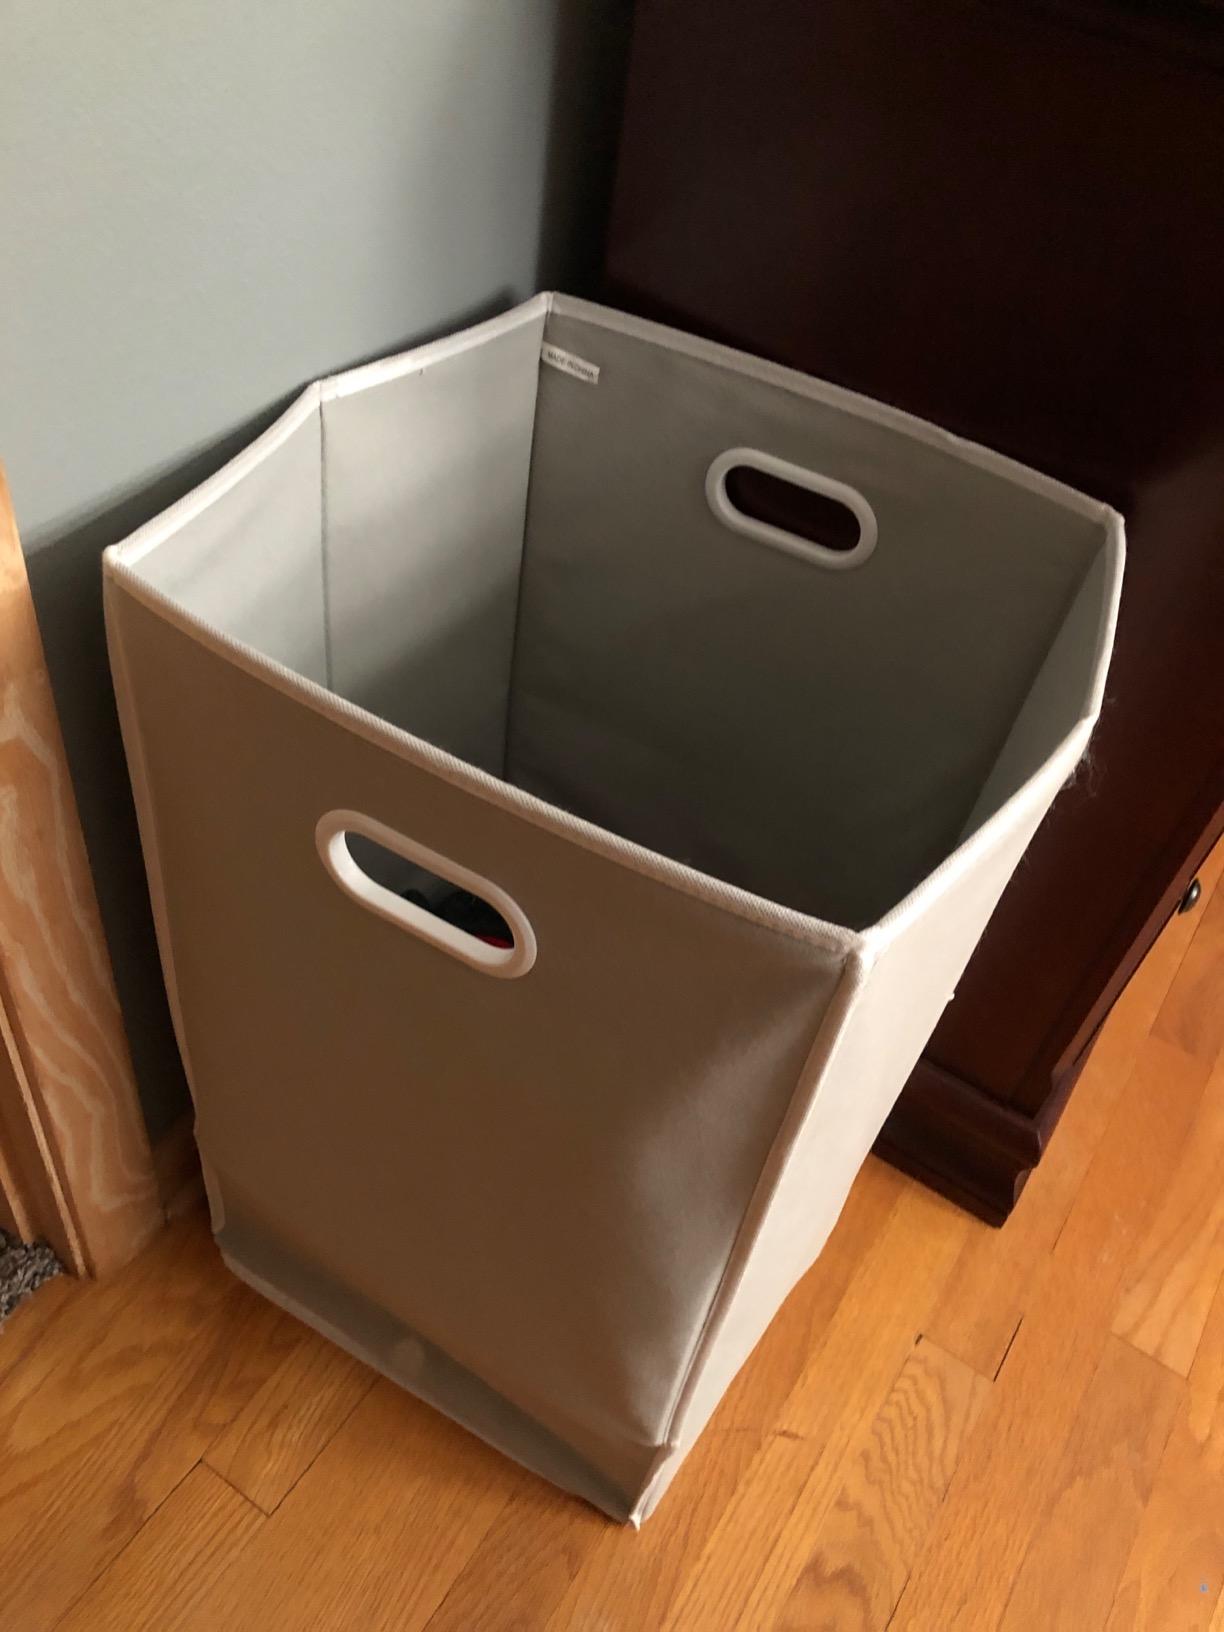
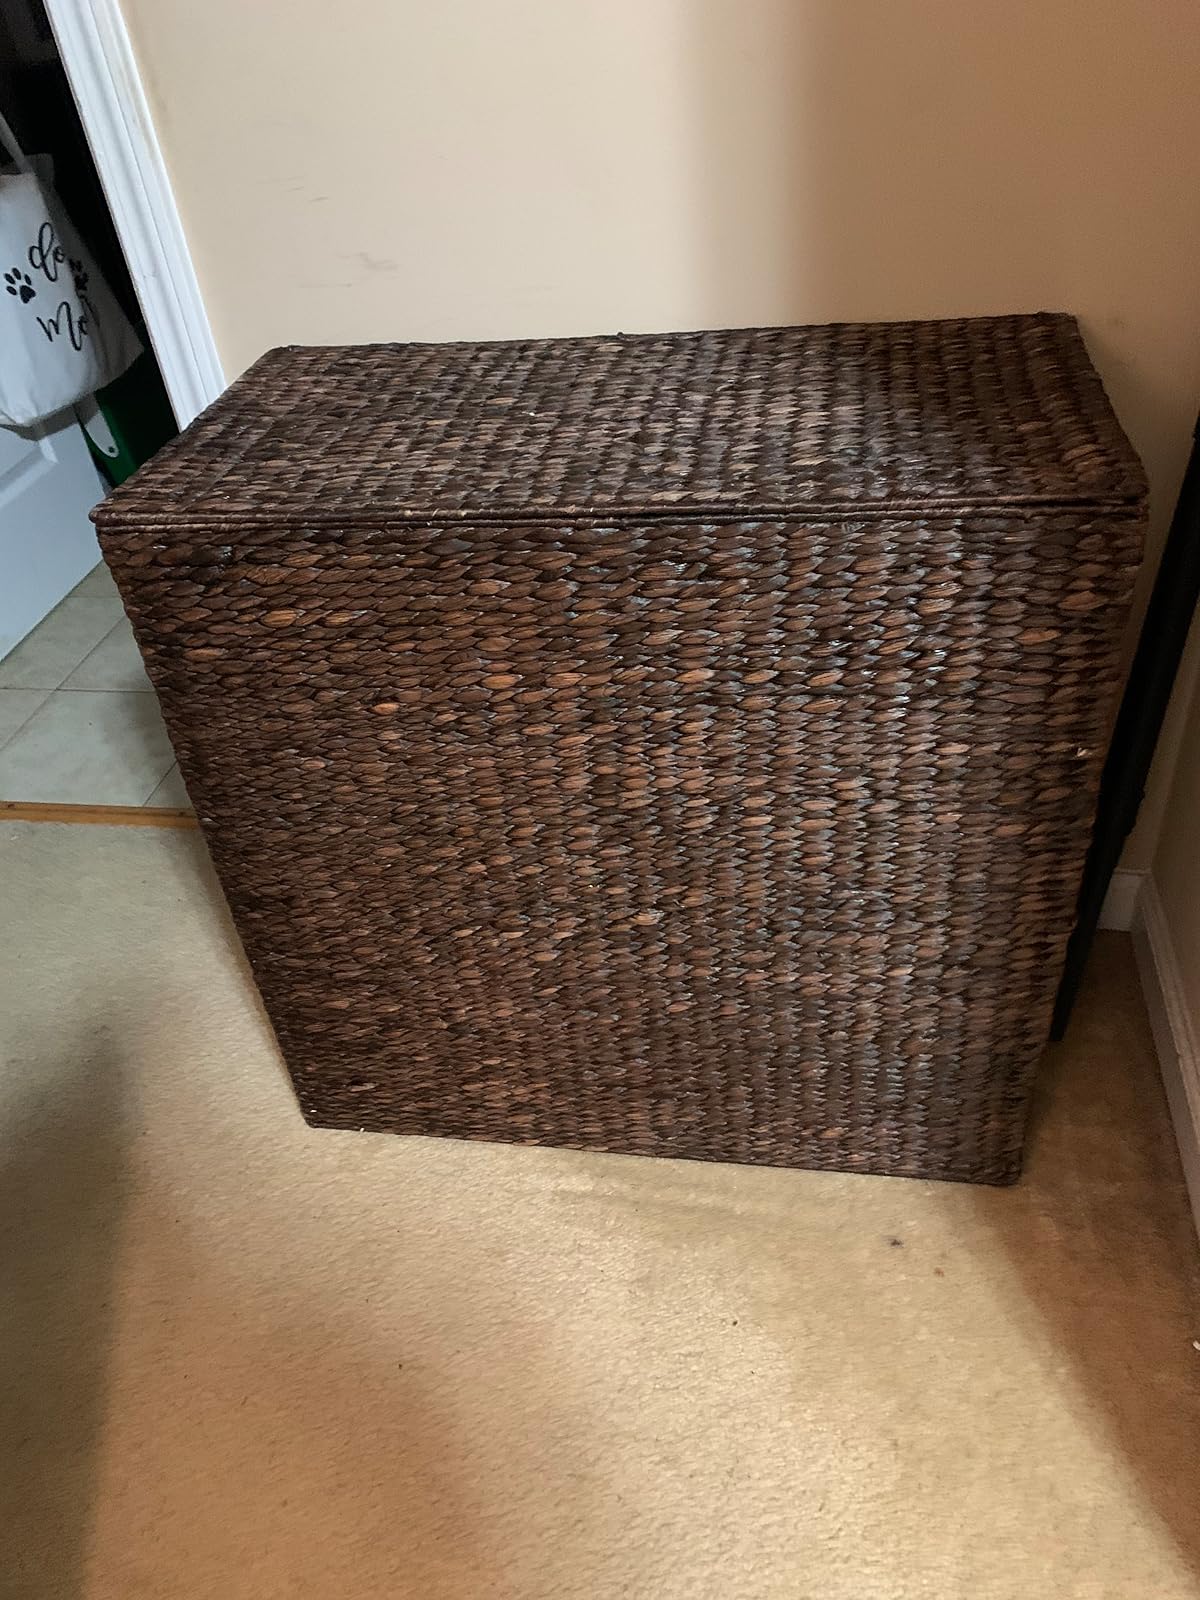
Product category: items_hamper
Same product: no